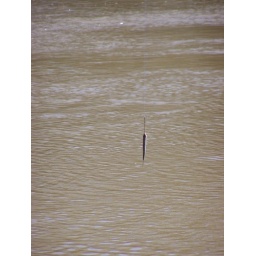
We spotted this fish on a hook, but no fisherman around.  The line was stuck in a tree....